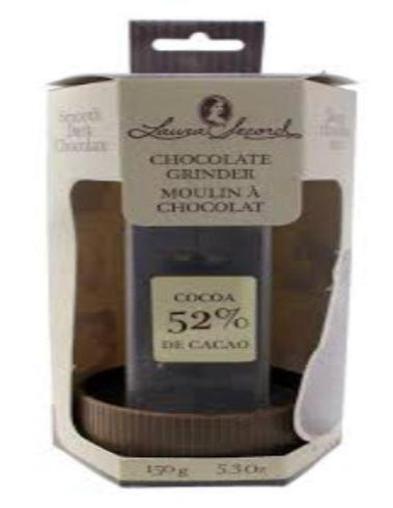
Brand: laura secord chocolates
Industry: Food